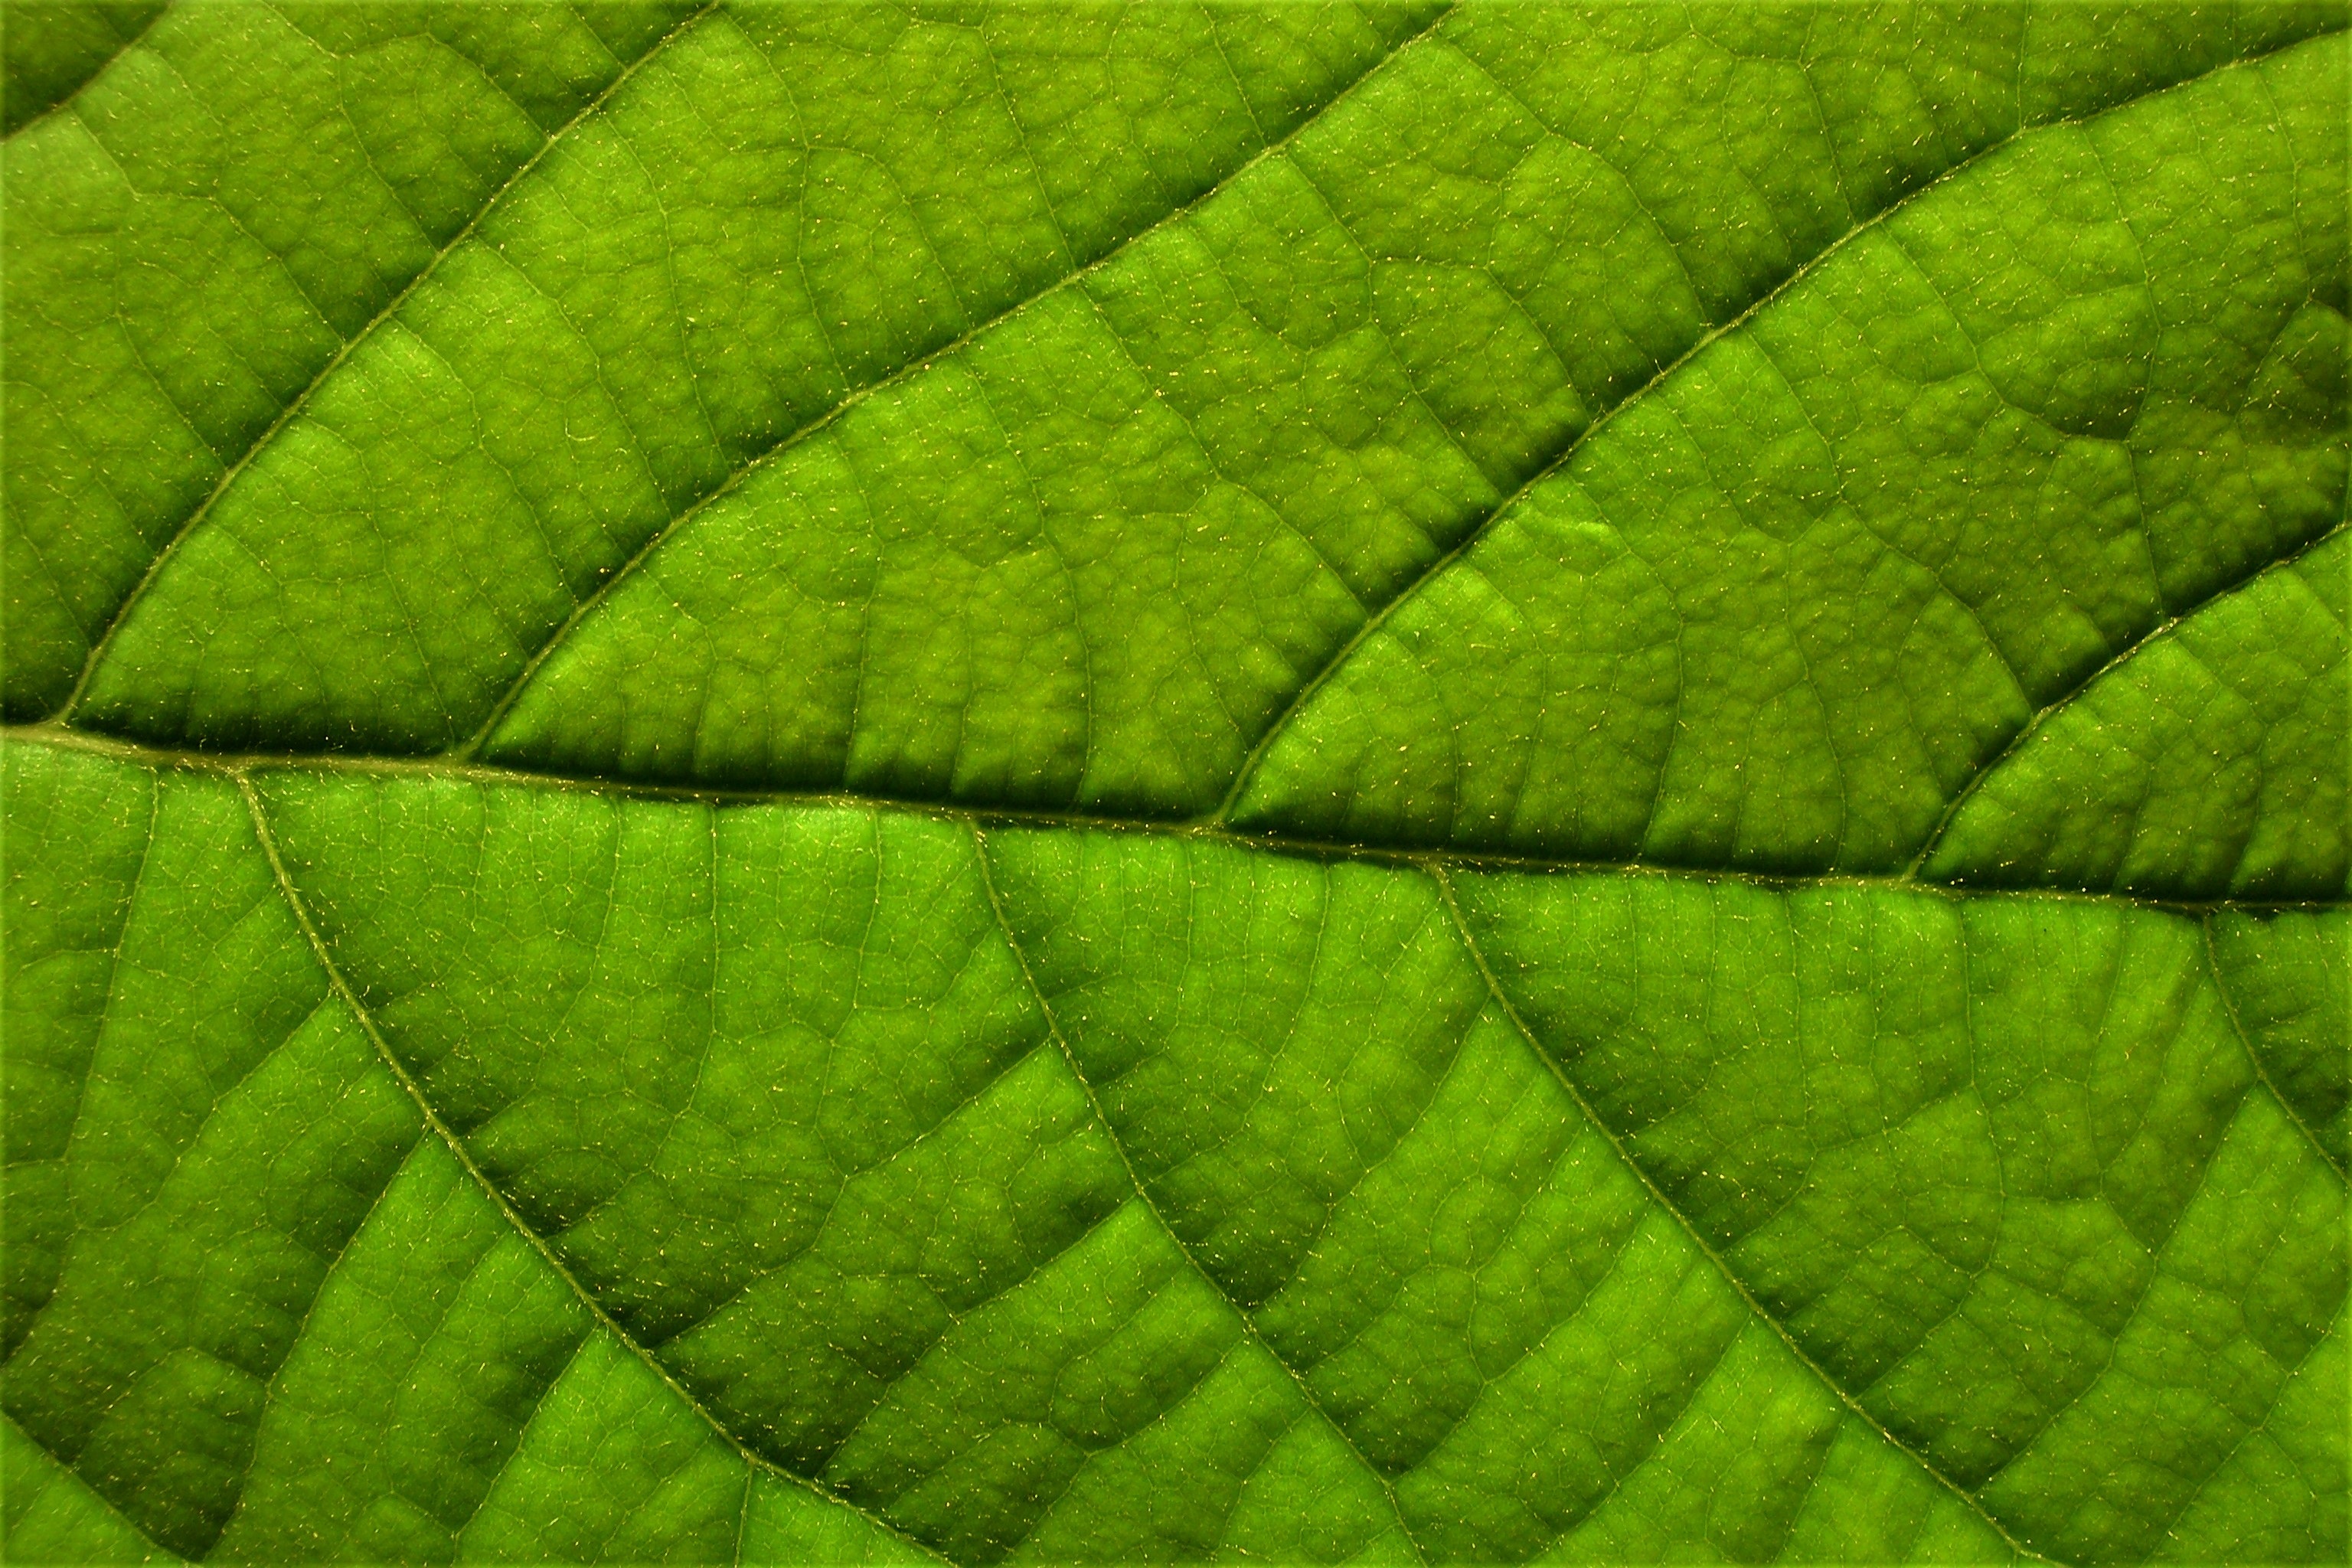
structure, plant, field, texture, leaf, flower, green, soil, botany, circle, macro photography, plant stem